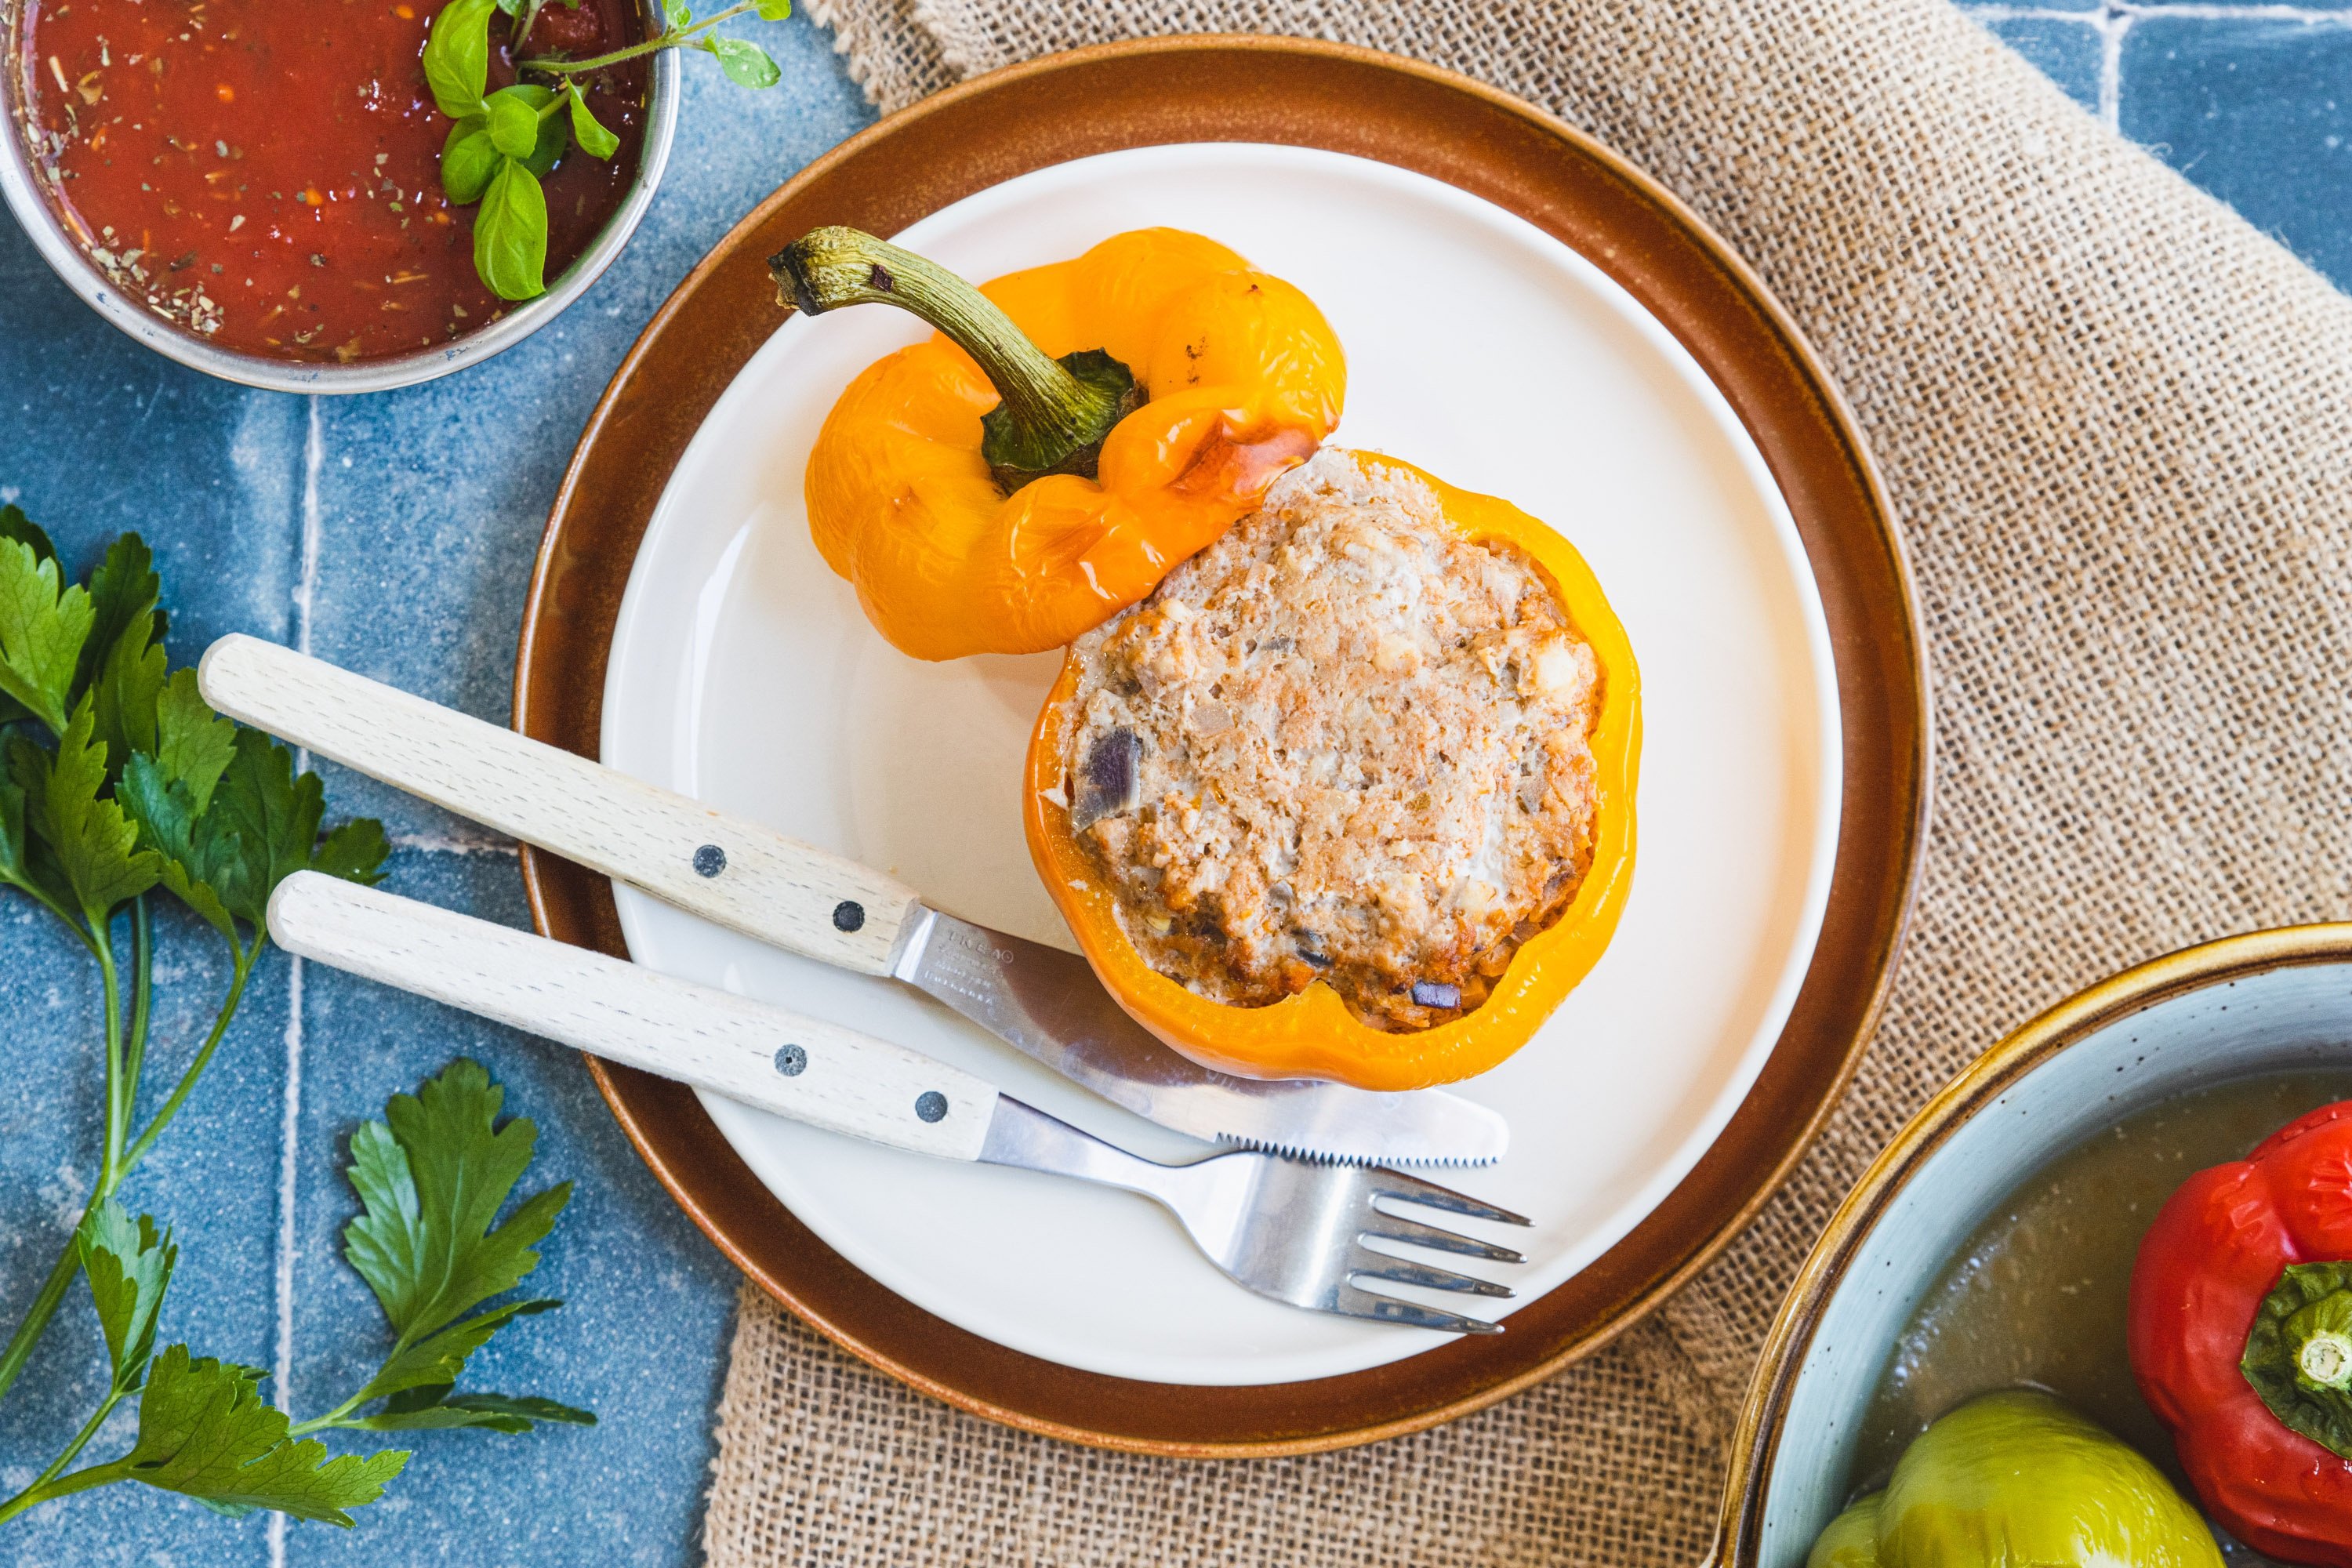
food, tableware, dishware, ingredient, plate, recipe, kitchen utensil, cuisine, natural foods, dish, leaf vegetable, produce, fork, cutlery, serveware, garnish, condiment, superfood, knife, fruit, vegetable, comfort food, finger food, bowl, bread, meat, platter, fried food, chutney, Espagnole sauce, herb, la carte food, sweetness, breakfast, vegan nutrition, culinary art, strawberries, strawberry juice, american food, lunch, sourdough, Dutch cuisine, meal, berry, strawberry, dip, spoon, kids meal